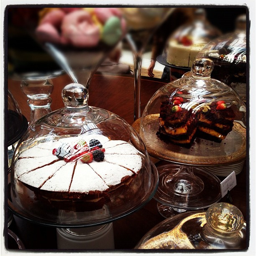
Ah, look at these sumptuous desserts under glass.
Various desserts on display in trays on a table.
A couple of cakes underneath a domed lid.
Several decorated cakes are displayed in glass dishes.
a pastry counter in a bake shop with fresh desserts